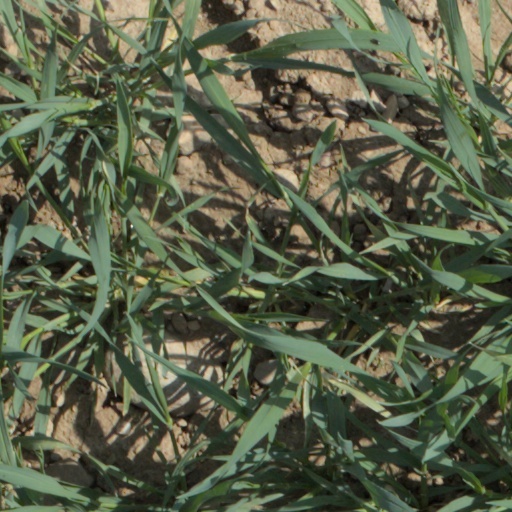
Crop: wheat